Makran

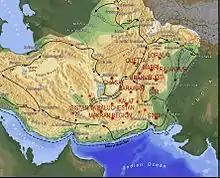
Paths that Alexander the Great took

Abū Rayḥān Muḥammad ibn Aḥmad Al-Bīrūnī states in his book "Alberuni's India" that the coast of India begins with Tiz, the capital of Makran.